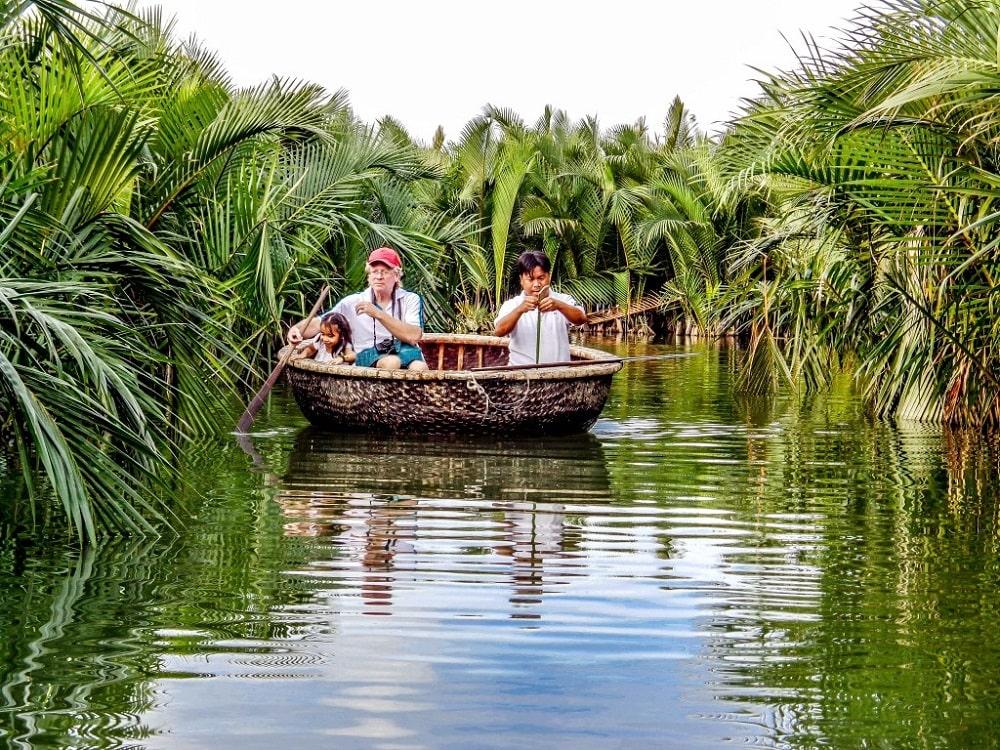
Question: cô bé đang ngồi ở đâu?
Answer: ngồi ở trên cái thúng